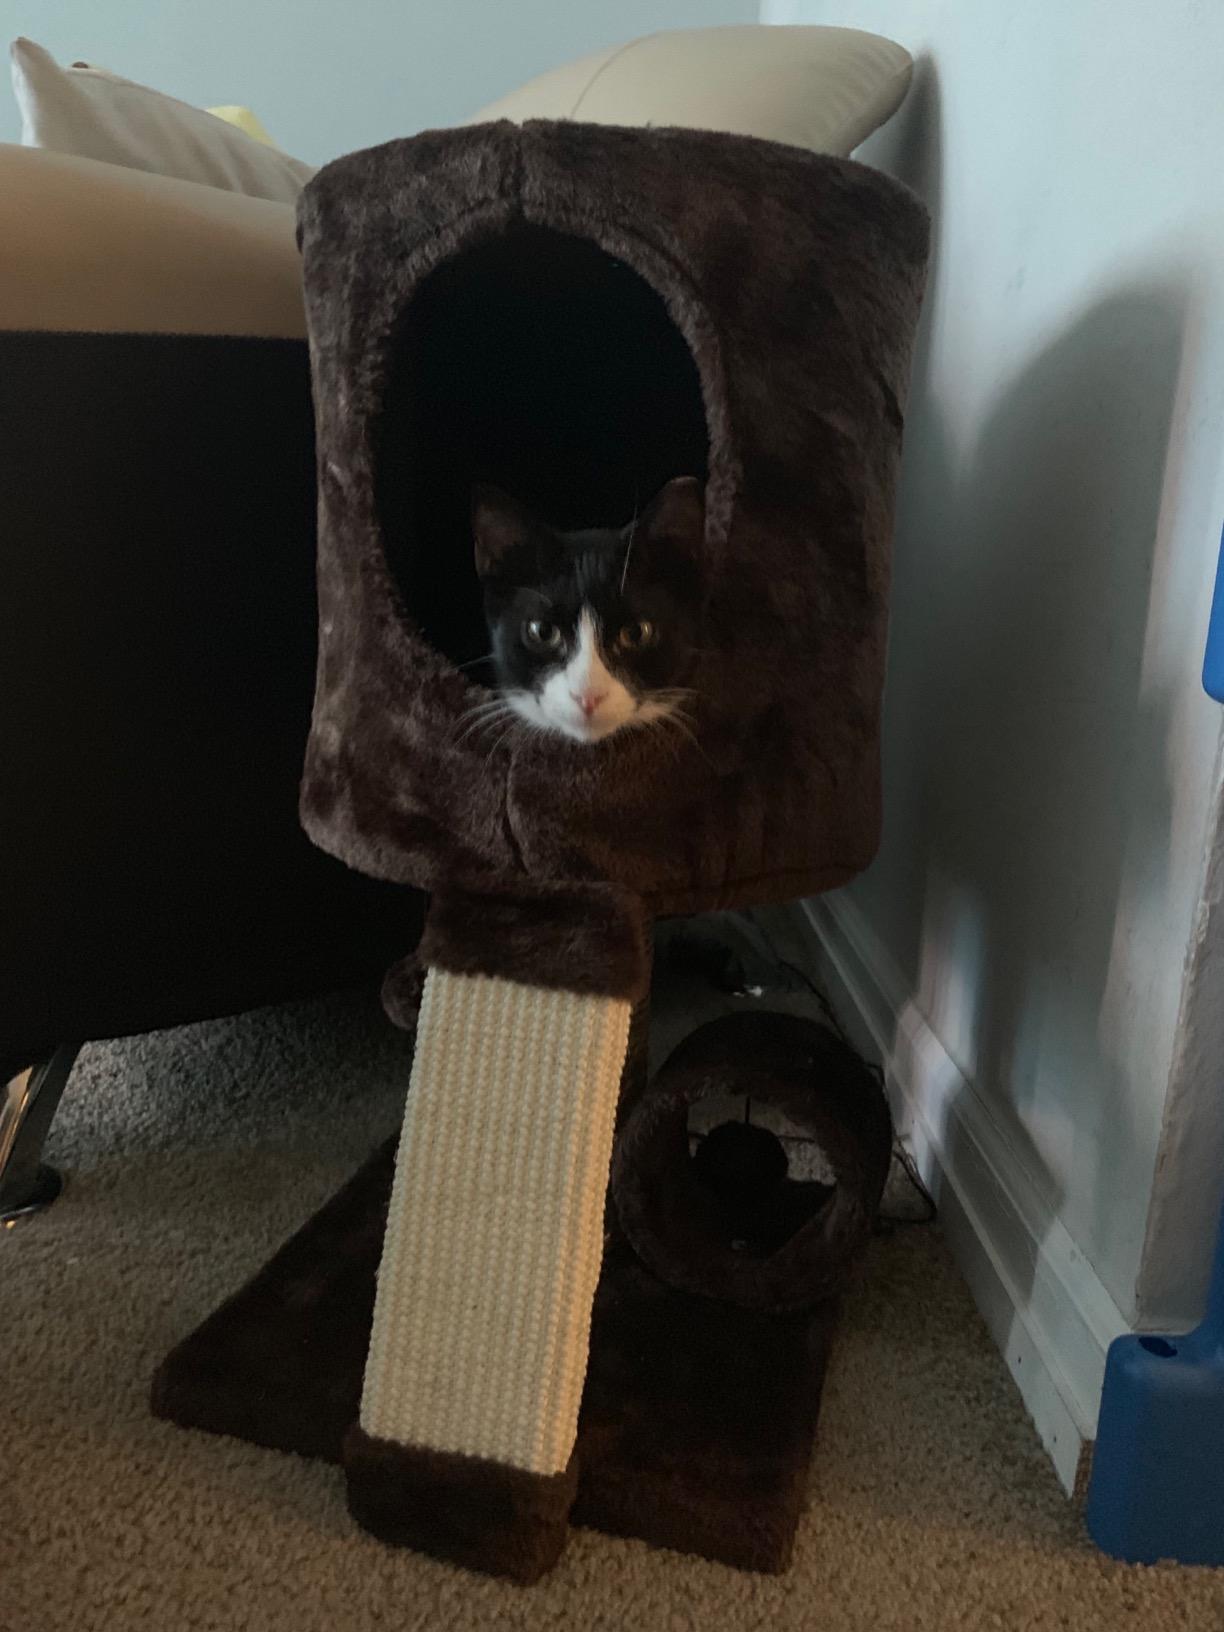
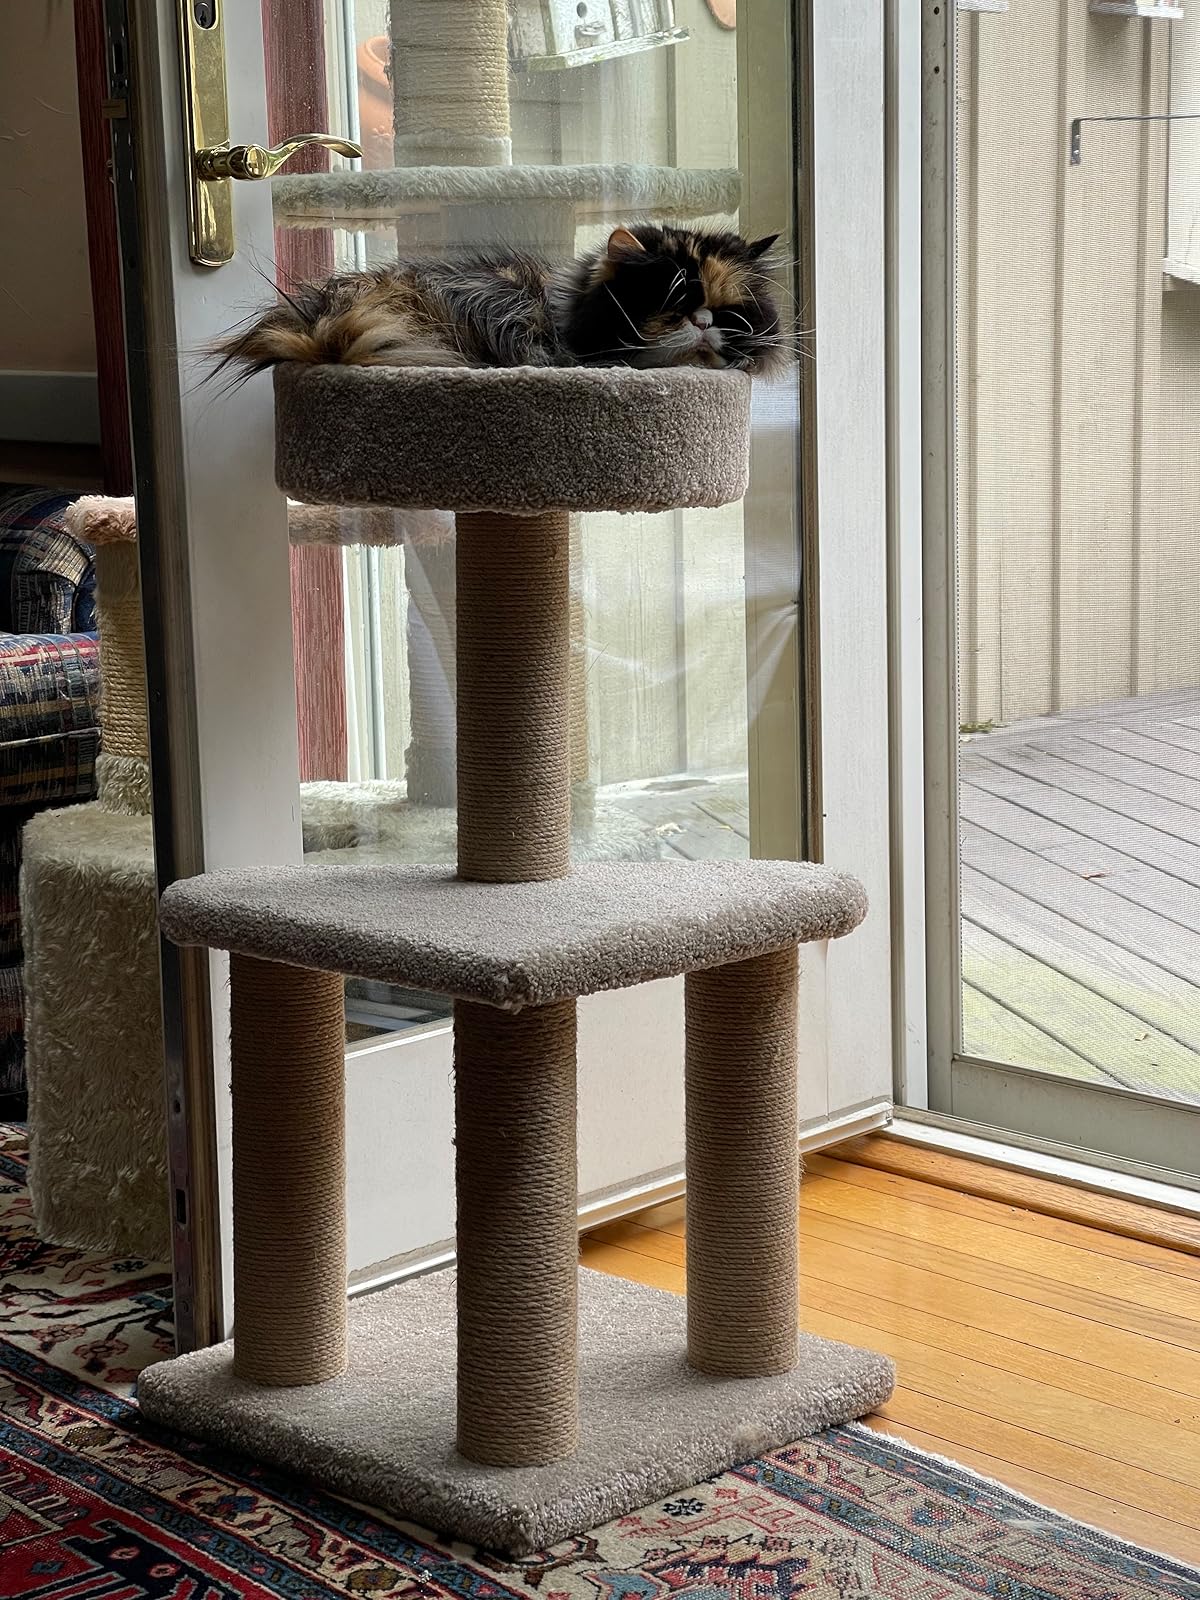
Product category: items_cat tree
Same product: no